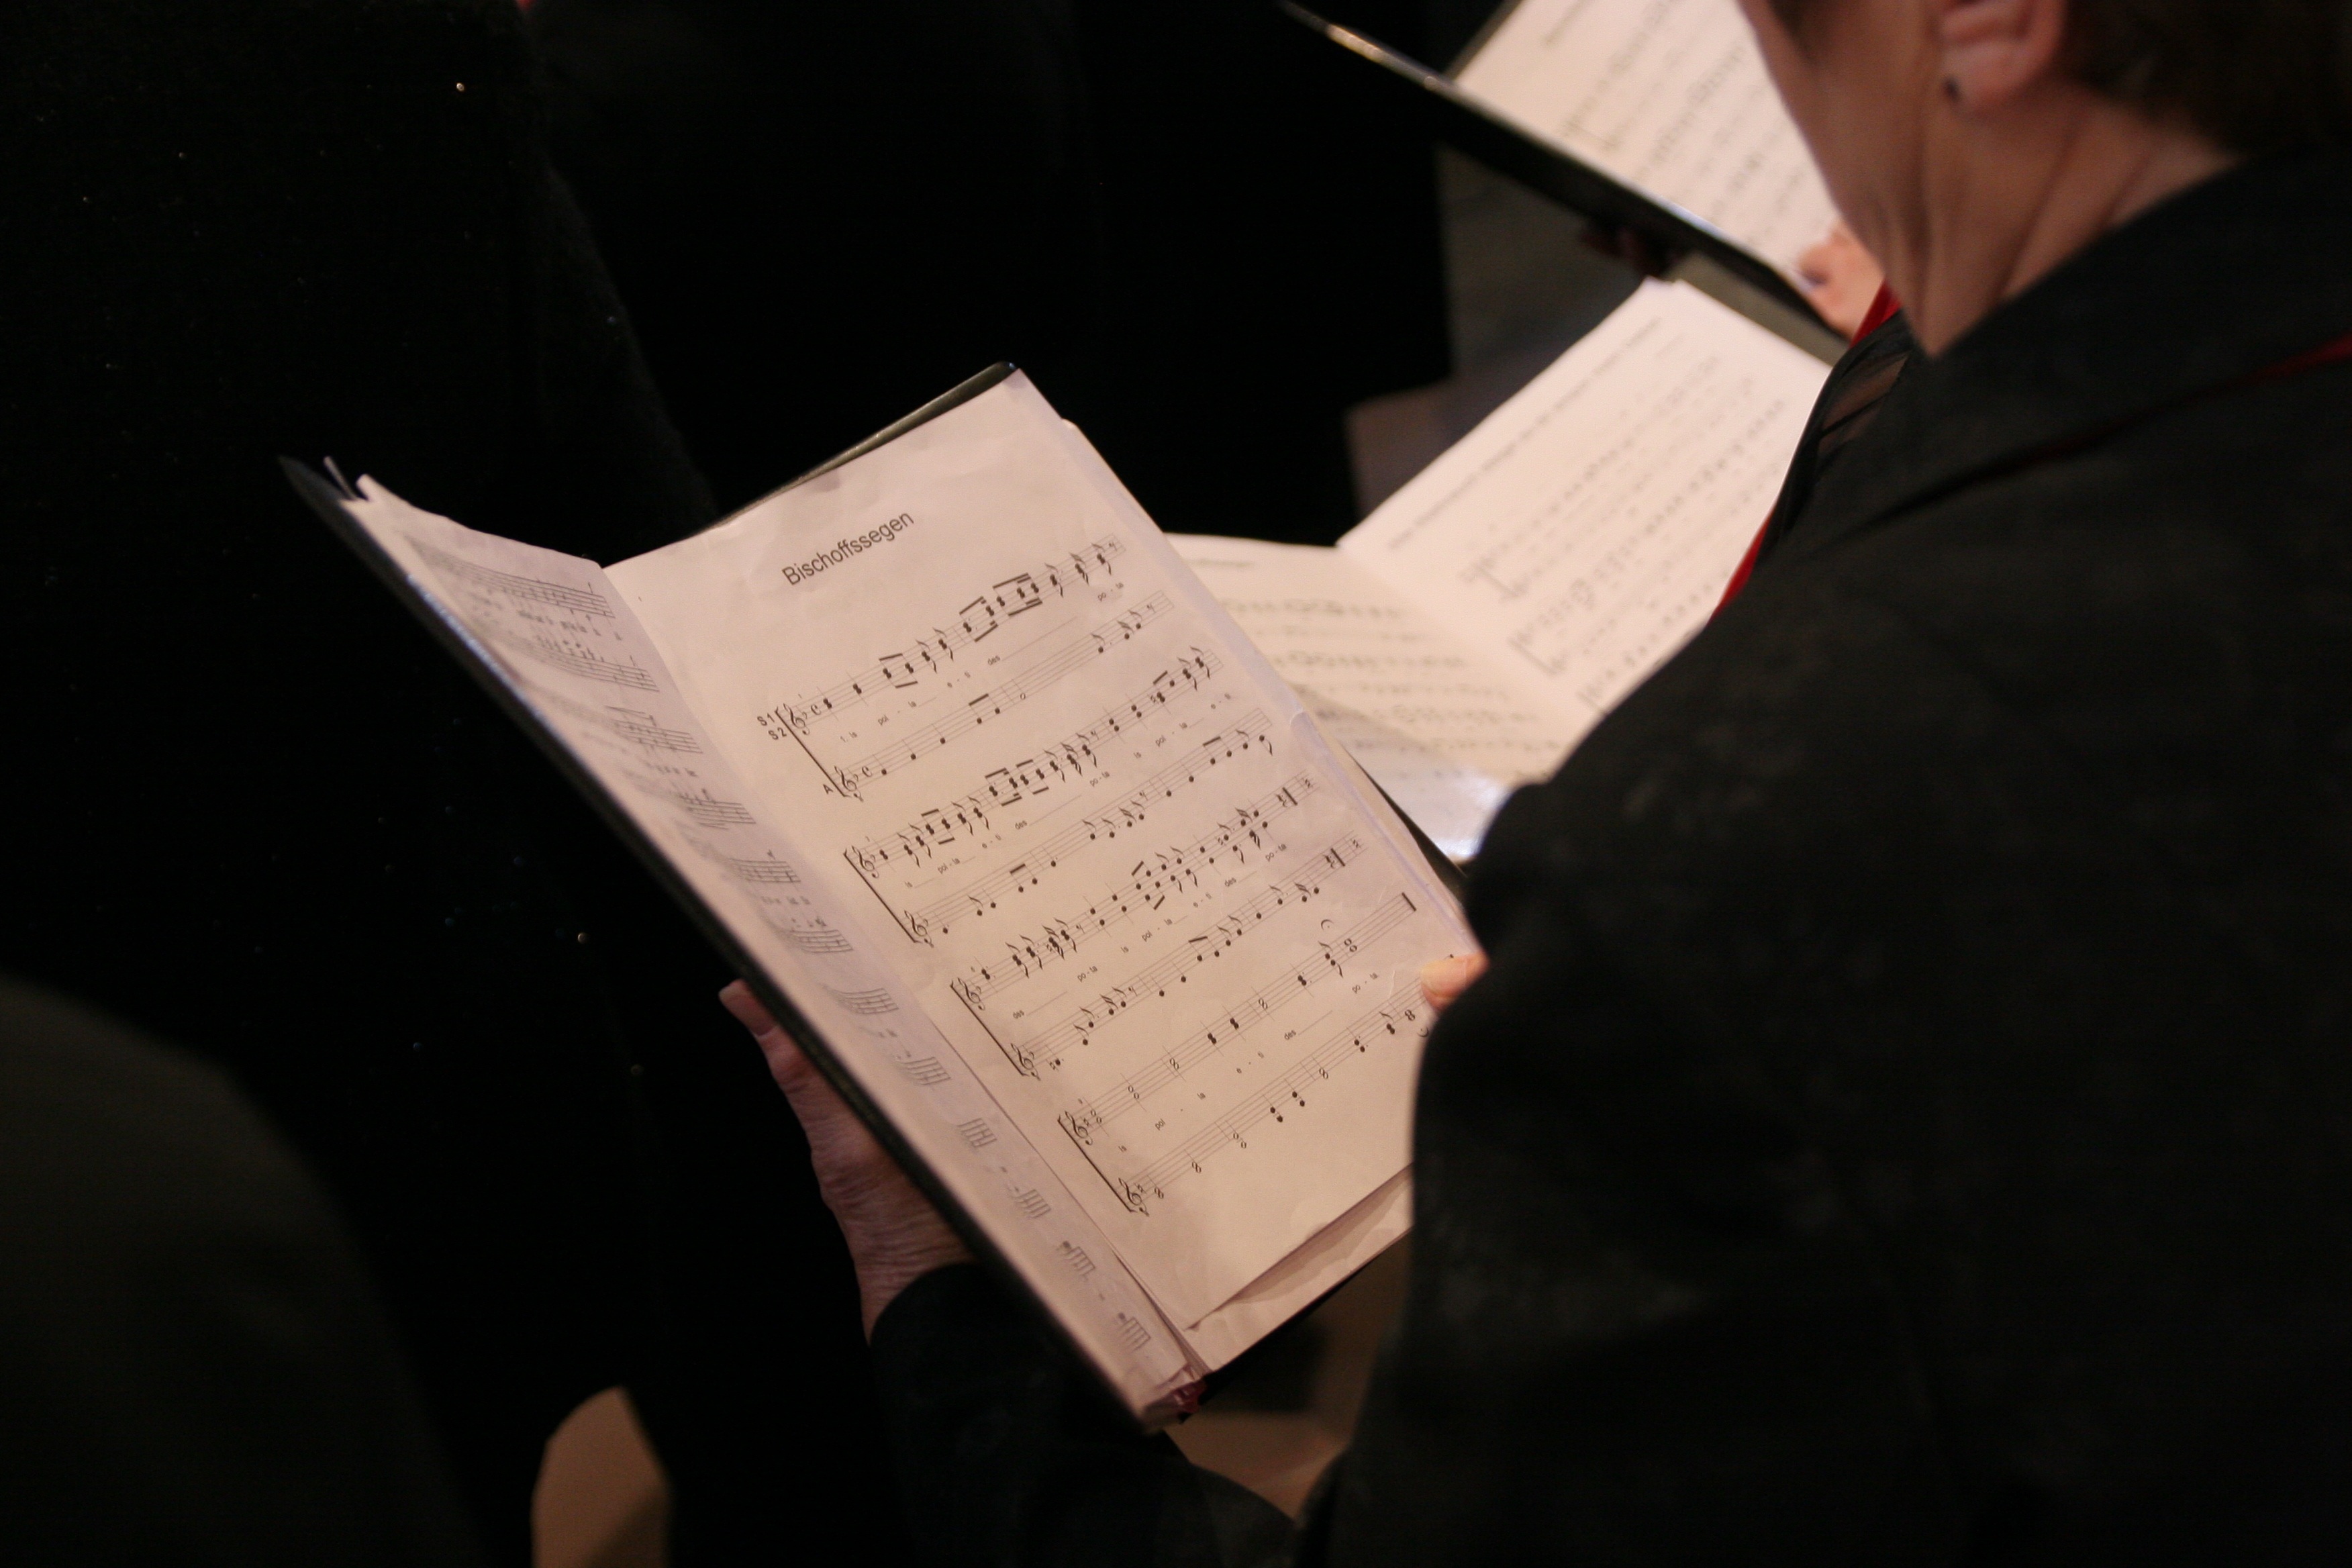
writing, music, club, church, choir, christian, christmas, sing, faith, singing, christianity, easter, song, notenblatt, solemnly, song book, easter sunday, text songs